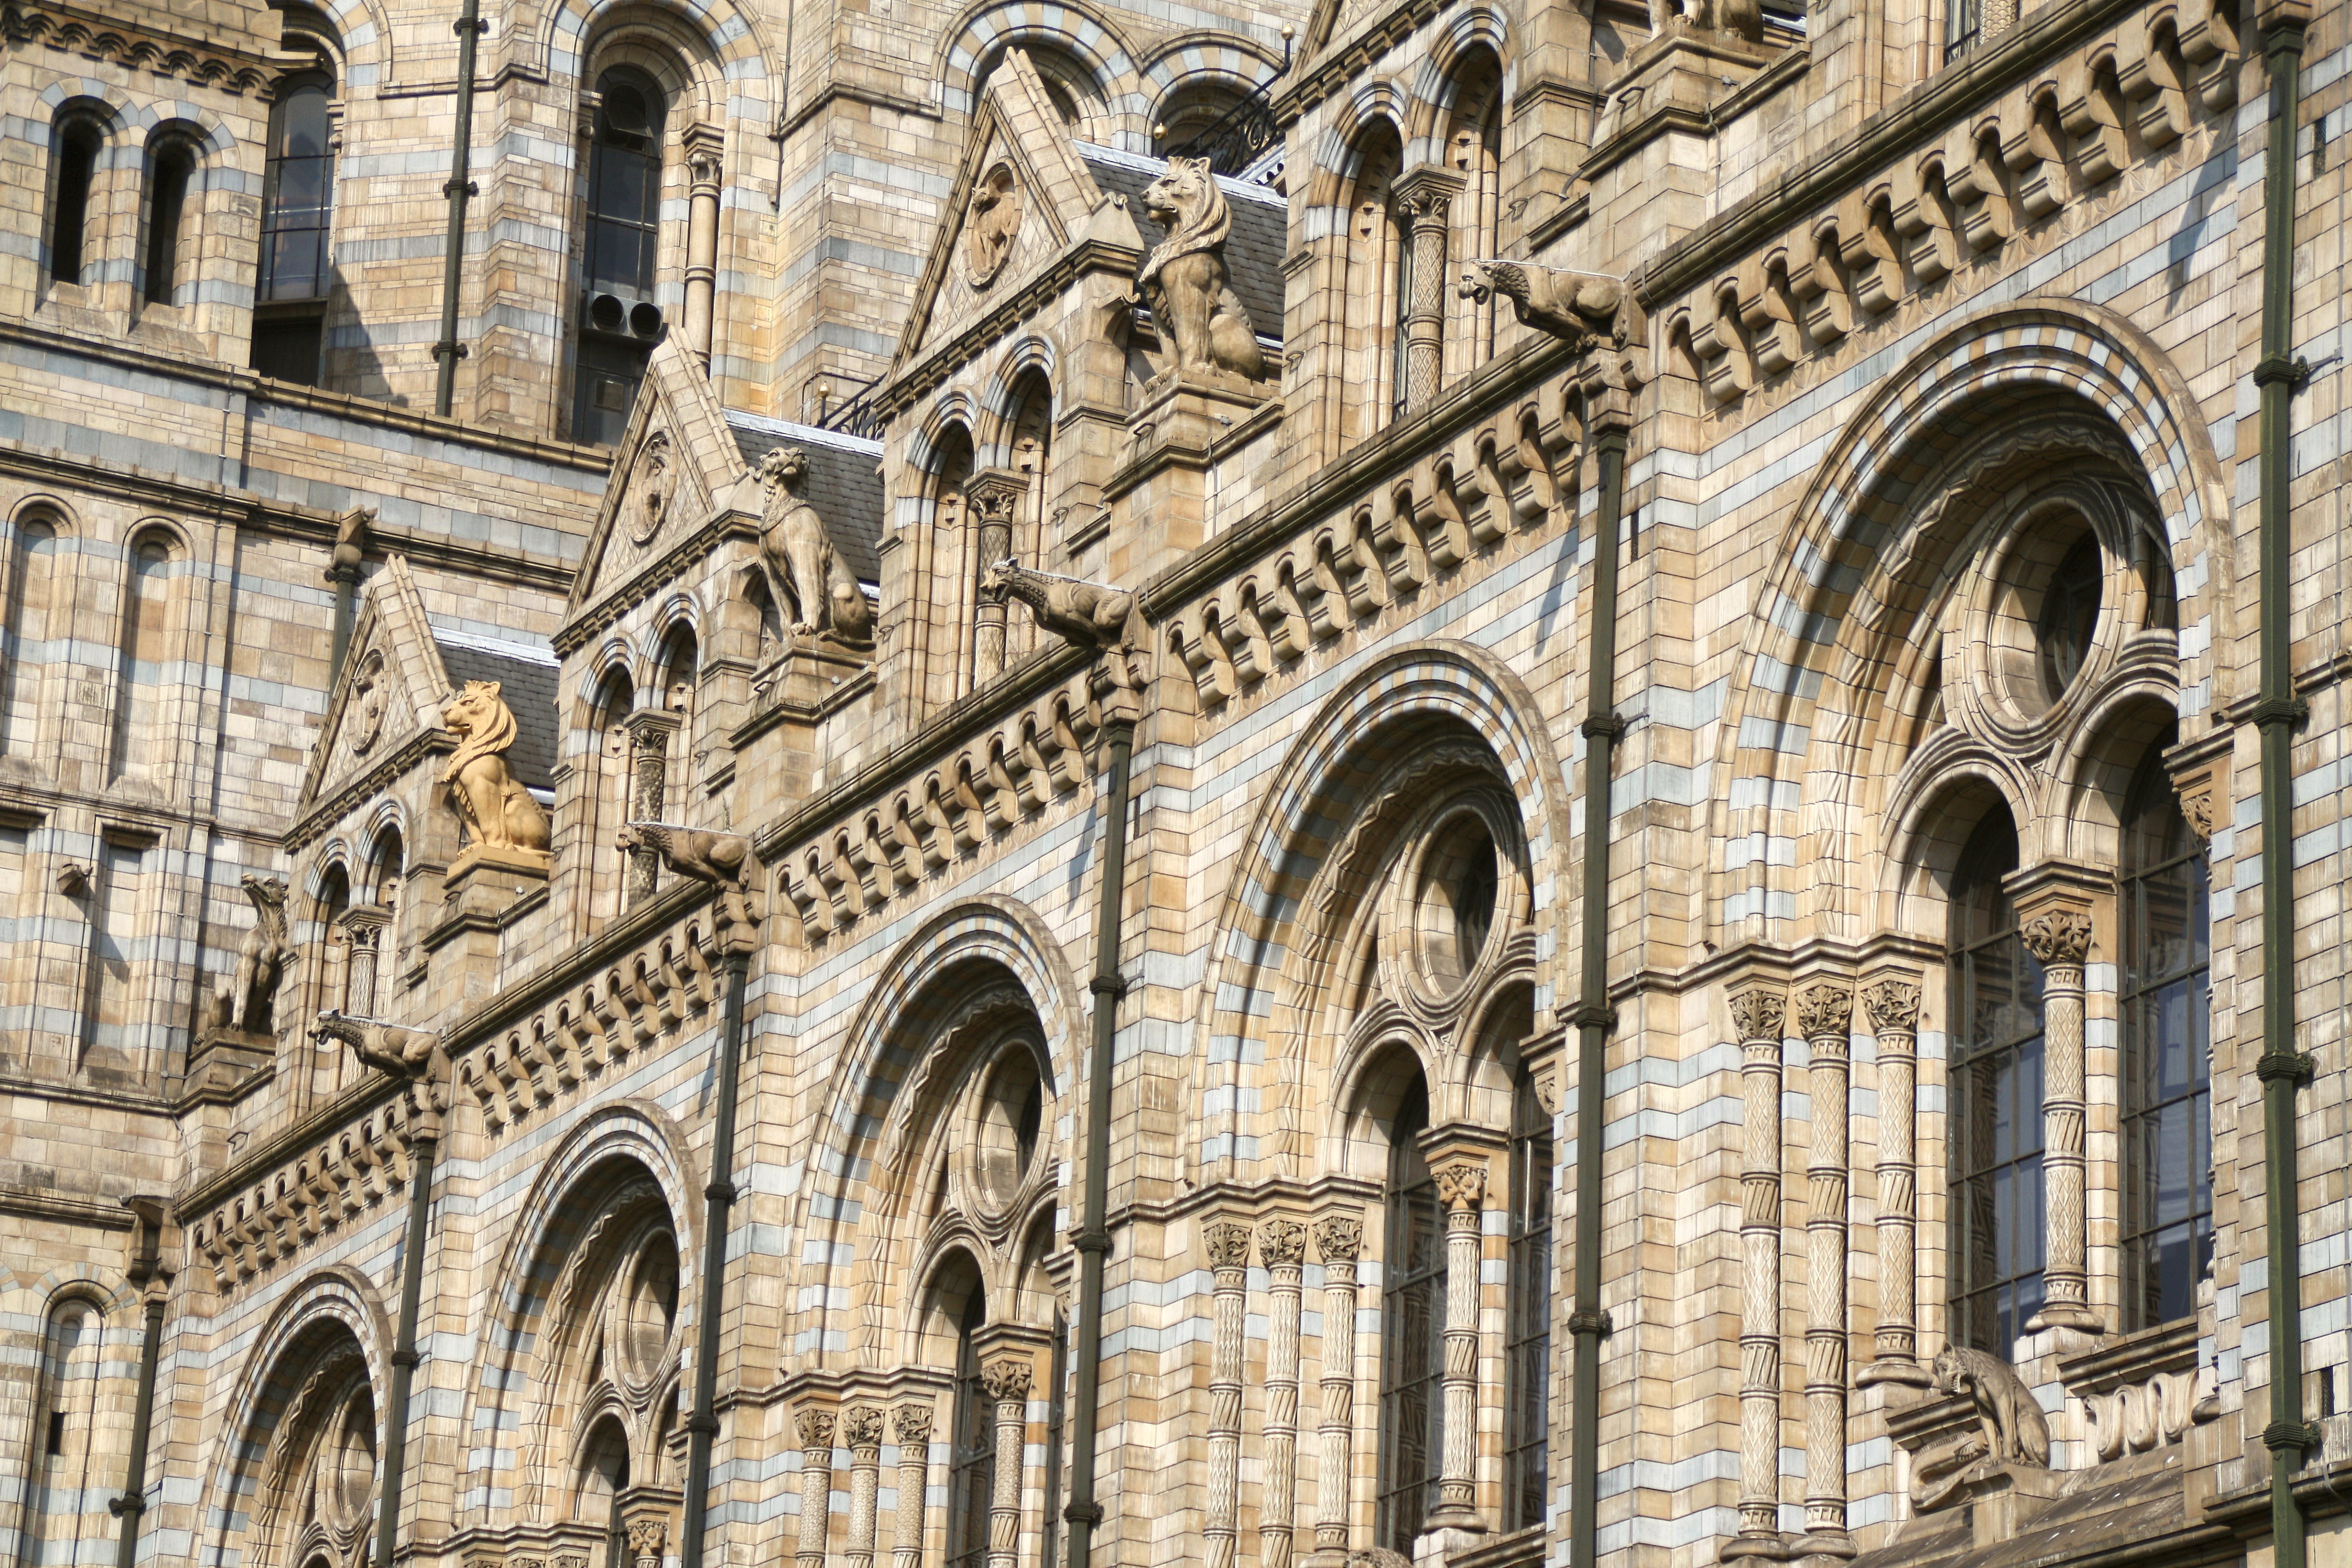
architecture, building, palace, arch, facade, church, cathedral, place of worship, baptistery, monastery, symmetry, synagogue, history, arcade, abbey, basilica, gothic architecture, classical architecture, ancient history, ancient roman architecture, byzantine architecture